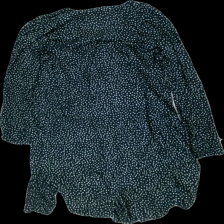
View: back
Type: Dress
Category: Ladies
Brand: Missing
Colors: Black, White
Material: 100% viscose
Pattern: Dots
Cut: Regular, V-collar
Season: All
Price range: <50
Recommended usage: Export